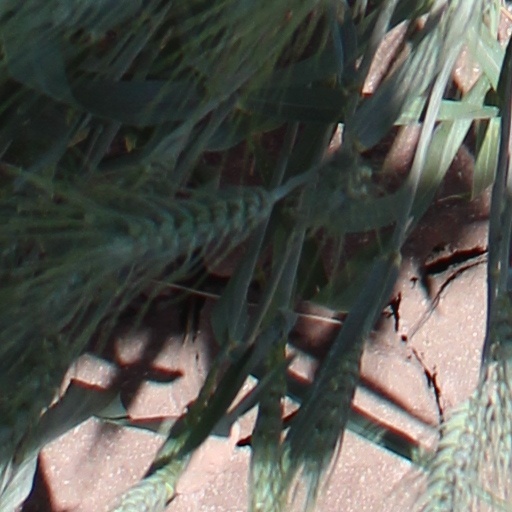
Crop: wheat